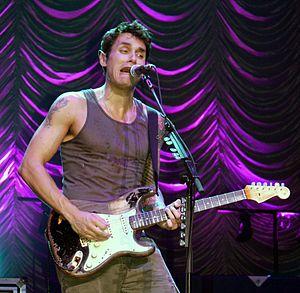
Le Crossroads Guitar Festival est un festival de musique créé en 1999 par Eric Clapton, à forte influence rock. Ce dernier choisit les musiciens qui se produisent sur scène ; Clapton déclare qu'ils font partie des meilleurs et qu'ils ont gagné son respect.
John Clayton Mayer, né le 16 octobre 1977 à Bridgeport dans le Connecticut, est un chanteur, guitariste et producteur américain.